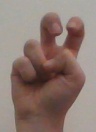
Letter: toot